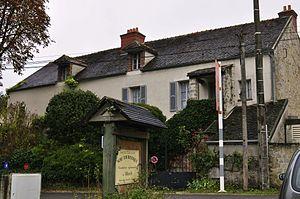
Vulaines-sur-Seine, Musée départemental Stéphane Mallarmé, vue d'ensemble.
Vulaines-sur-Seine est une commune française située dans le département de Seine-et-Marne, en région Île-de-France.
Le musée départemental Stéphane Mallarmé est un musée du Conseil départemental de Seine-et-Marne, situé dans la maison de villégiature du poète Stéphane Mallarmé à Vulaines-sur-Seine, dans le département de Seine-et-Marne.